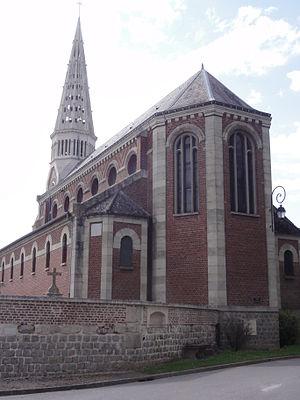
Clastres (Aisne) église Saint-Sulpice
L'église Saint-Sulpice de Clastres est une église située à Clastres, en France et dédiée à Sulpice le Pieux.